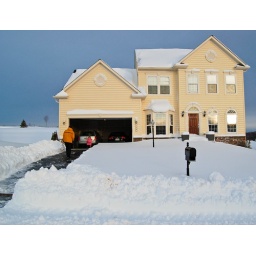
yellow house under snow (1 of 1)